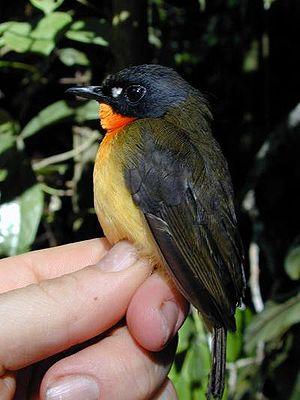
Stiphrornis est un genre de passereaux appartenant à la famille des Muscicapidae. Appelés plus communément Rouges-gorges forestiers, ils constituent un groupe de petits passereaux forestiers, originaire d'Afrique centrale et occidentale. La taxinomie de ce genre ne fait pas encore consensus.
Le Rougegorge à dos olive est une sous-espèce du Rougegorge de forêt, espèce de passereaux de la famille des Muscicapidae.